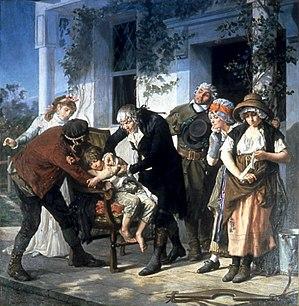
Gaston Mélingue, né le 26 juillet 1839 à Paris où il est mort dans le 20ᵉ arrondissement le 11 janvier 1914, est un peintre français.